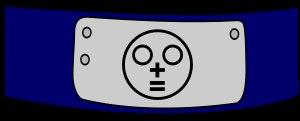
Naruzozo est un manga parodique de Naruto créé par Shiro Kato et Kaito Amano.